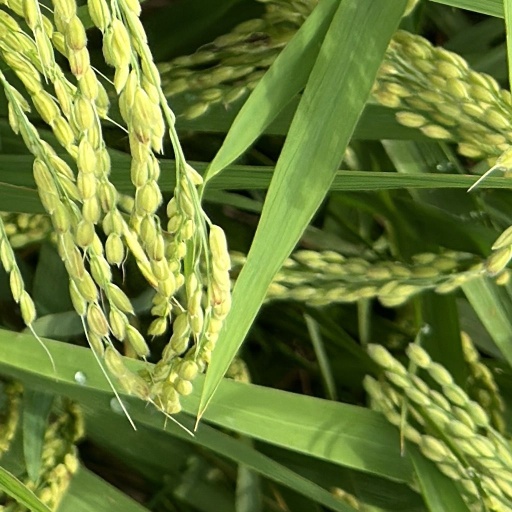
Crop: rice